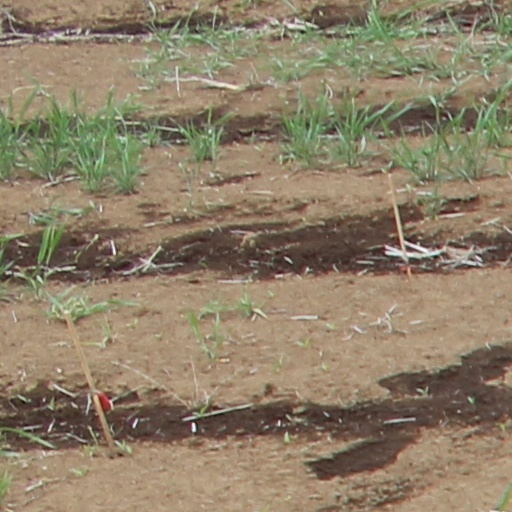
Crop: wheat